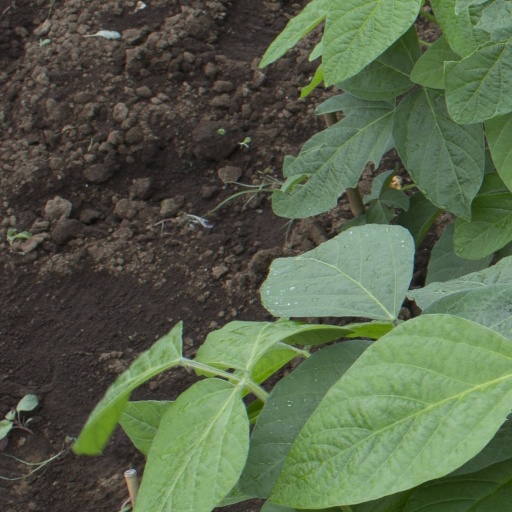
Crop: soybean